Basilica of Our Lady of Tongre

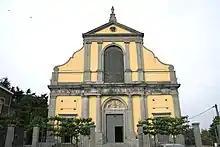

The Basilica of Our Lady of Tongre is a Roman Catholic parish church and minor basilica in Tongre-Notre-Dame, Chièvres, Belgium. The shrine is small, yet rich in historical significance.